Joel Bell

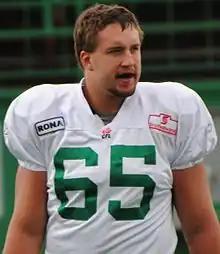
Bell with the Saskatchewan Roughriders in 2010

Joel Bell (born July 29, 1985) is a former American football offensive lineman. He signed with the Buffalo Bills in 2009.